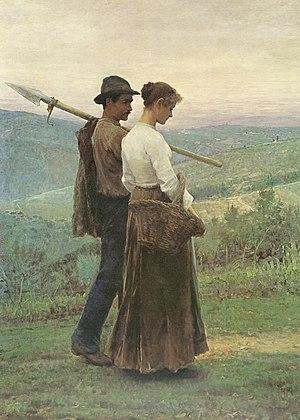
Tableau de 1892 du peintre italien Arturo Faldi (1856-1911)
Le foin est un fourrage constitué d'herbe fauchée, séchée et conservée pour l'alimentation des animaux herbivores dans les périodes, mauvaise saison ou période de sécheresse par exemple, dans lesquelles le pâturage n'est pas possible. Il provient le plus souvent d'une prairie. C'était autrefois une des conditions d'existence des systèmes de type polyculture-élevage et il était indispensable aux activités utilisant des chevaux.
Les Creux de maisons est le premier roman d'Ernest Pérochon. Il est publié en 1912 en feuilleton dans L'Humanité. Il échoue de peu au Prix Femina en 1913.